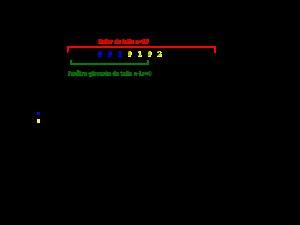
LZ77 et LZ78 sont deux algorithmes de compression de données sans perte proposés par Abraham Lempel et Jacob Ziv en 1977 et 1978.